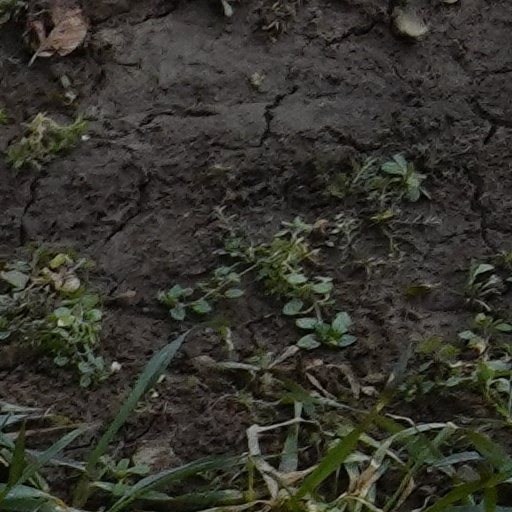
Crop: wheat